Tourism in Sardinia

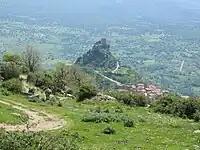
Castle of Burgos.

Barbagia is the region that represents the heart of Sardinia; it surrounds around the Gennargentu massif and Supramonte highland, a chain of granite, shale and limestone mountains that reaches the eastern coast from the inner parts of the island and descends to the sea between Dorgali and Baunei. The town of Nuoro is the main urban center, while Fonni is a winter sports center with a ski lift to Monte Spada and Bruncu Spina ski area.